Edith Garrud

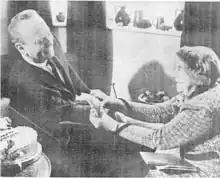
Edith Garrud demonstrates a jujitsu wrist-lock on journalist Godfrey Winn on the occasion of her 94th birthday on 19 June 1965.

Edith and William Garrud continued to work as self-defence and jujutsu instructors until 1925, when they sold their school. They had at least two children, a son and a daughter. William Garrud died in 1960 at the age of 87. On 19 June 1965, on the occasion of her 94th birthday, Garrud was the subject of a feature article published in "Woman" magazine called "Dear Mrs. Garrud – I wish I’d Known You Then ...", during the interview she demonstrated on English journalist Godfrey Winn some of her arm locking techniques. She died in 1971 at the age of 99.